Riku Nieminen

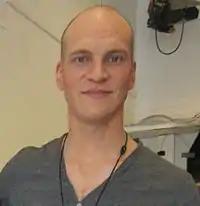
Nieminen in 2013

Riku Nieminen (born 5 May 1986) is a Finnish actor and dancer. He is best known for having appeared in the first five seasons of the sketch comedy television show "Putous" and for his character Munamies ("Eggy"). Nieminen also appeared as one of the judges on the seventh season of "Tanssii tähtien kanssa", a Finnish version of the British television series "Strictly Come Dancing".